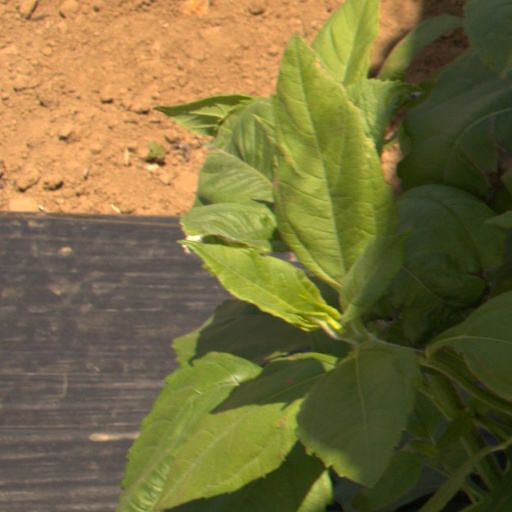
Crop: Jerusalem artichoke